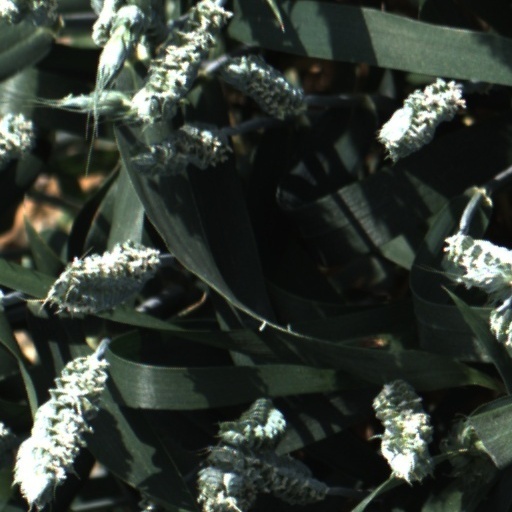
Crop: wheat